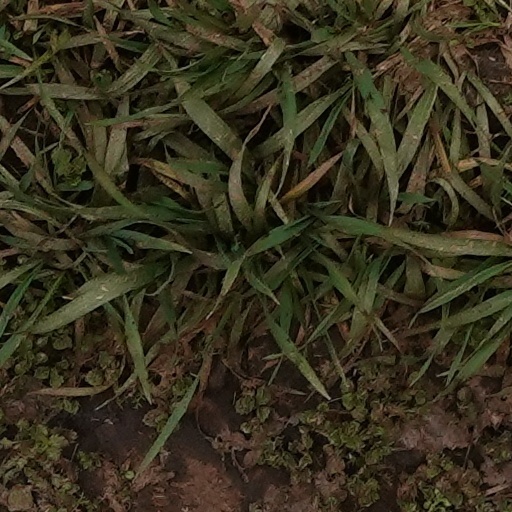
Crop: wheat